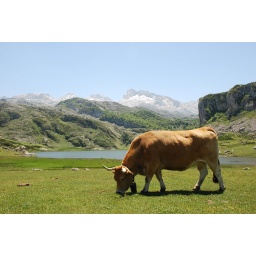
A cow eating grass by a lake